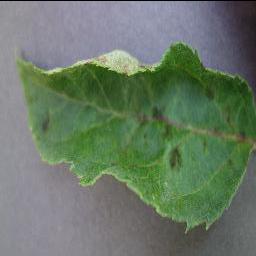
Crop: apple
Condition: scab